Ape

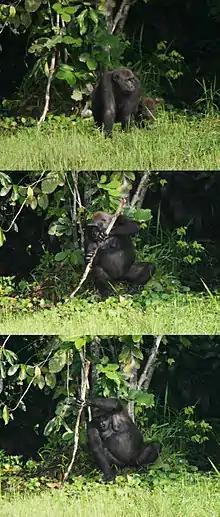
This series of images shows a gorilla using a small tree trunk as a tool. The trunk is used to maintain balance while fishing for aquatic plants

All the non-human hominoids are generally thought of as highly intelligent, and scientific study has broadly confirmed that they perform very well on a wide range of cognitive tests—though there is relatively little data on gibbon cognition. The early studies by Wolfgang Köhler demonstrated exceptional problem-solving abilities in chimpanzees, which Köhler attributed to insight. The use of tools has been repeatedly demonstrated; more recently, the manufacture of tools has been documented, both in the wild and in laboratory tests. Imitation is much more easily demonstrated in "great apes" than in other primate species. Almost all the studies in animal language acquisition have been done with "great apes", and though there is continuing dispute as to whether they demonstrate real language abilities, there is no doubt that they involve significant feats of learning. Chimpanzees in different parts of Africa have developed tools that are used in food acquisition, demonstrating a form of animal culture.